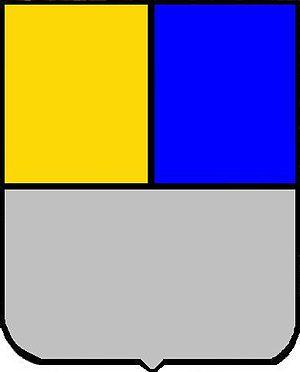
La famille Falier, est une famille patricienne de Venise, descendant des Saleni est la plus ancienne de la Cité des Doges, livrant les premiers consuls. Ces consuls vinrent de Padoue, mais les historiens situent l'origine des Falier à Fano, où ils portèrent le nom d'Ordelaffi. La famille donna trois doges de Venise: